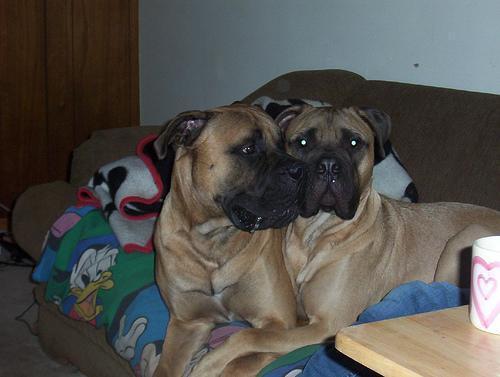
bull_mastiff